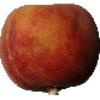
Label: Peach 1